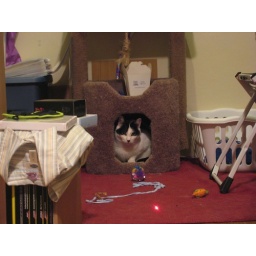
cat in house watching Dot